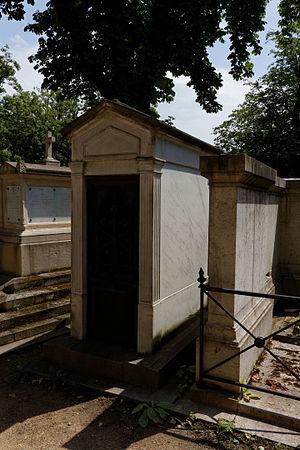
Chapelle Français
César Charles Étienne Gudin de la Sablonnière, dit Charles Étienne Gudin, comte de l'Empire, né le 13 février 1768 à Montargis dans le Loiret et mort le 22 août 1812 à Smolensk, est un général français de la Révolution et de l'Empire. Condisciple de Napoléon Bonaparte à l'école de Brienne, il fait carrière dans l'armée de l'Ancien Régime puis de la Révolution. Il devient général de division en 1800 et obtient sous le Premier Empire le commandement d'une division sous les ordres du maréchal Davout. Il se distingue aux batailles d'Auerstaedt, d'Eylau, d'Eckmühl et de Wagram où il fait preuve de talents de tacticien. Le général Gudin est mortellement blessé par un boulet de canon à la bataille de Valoutina Gora pendant la campagne de Russie, le 19 août 1812.